Precocious Youth

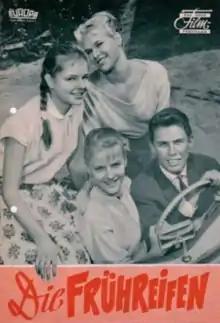

Precocious Youth is a 1957 West German drama film directed by Josef von Báky and starring Heidi Brühl, Christian Doermer and Christian Wolff.